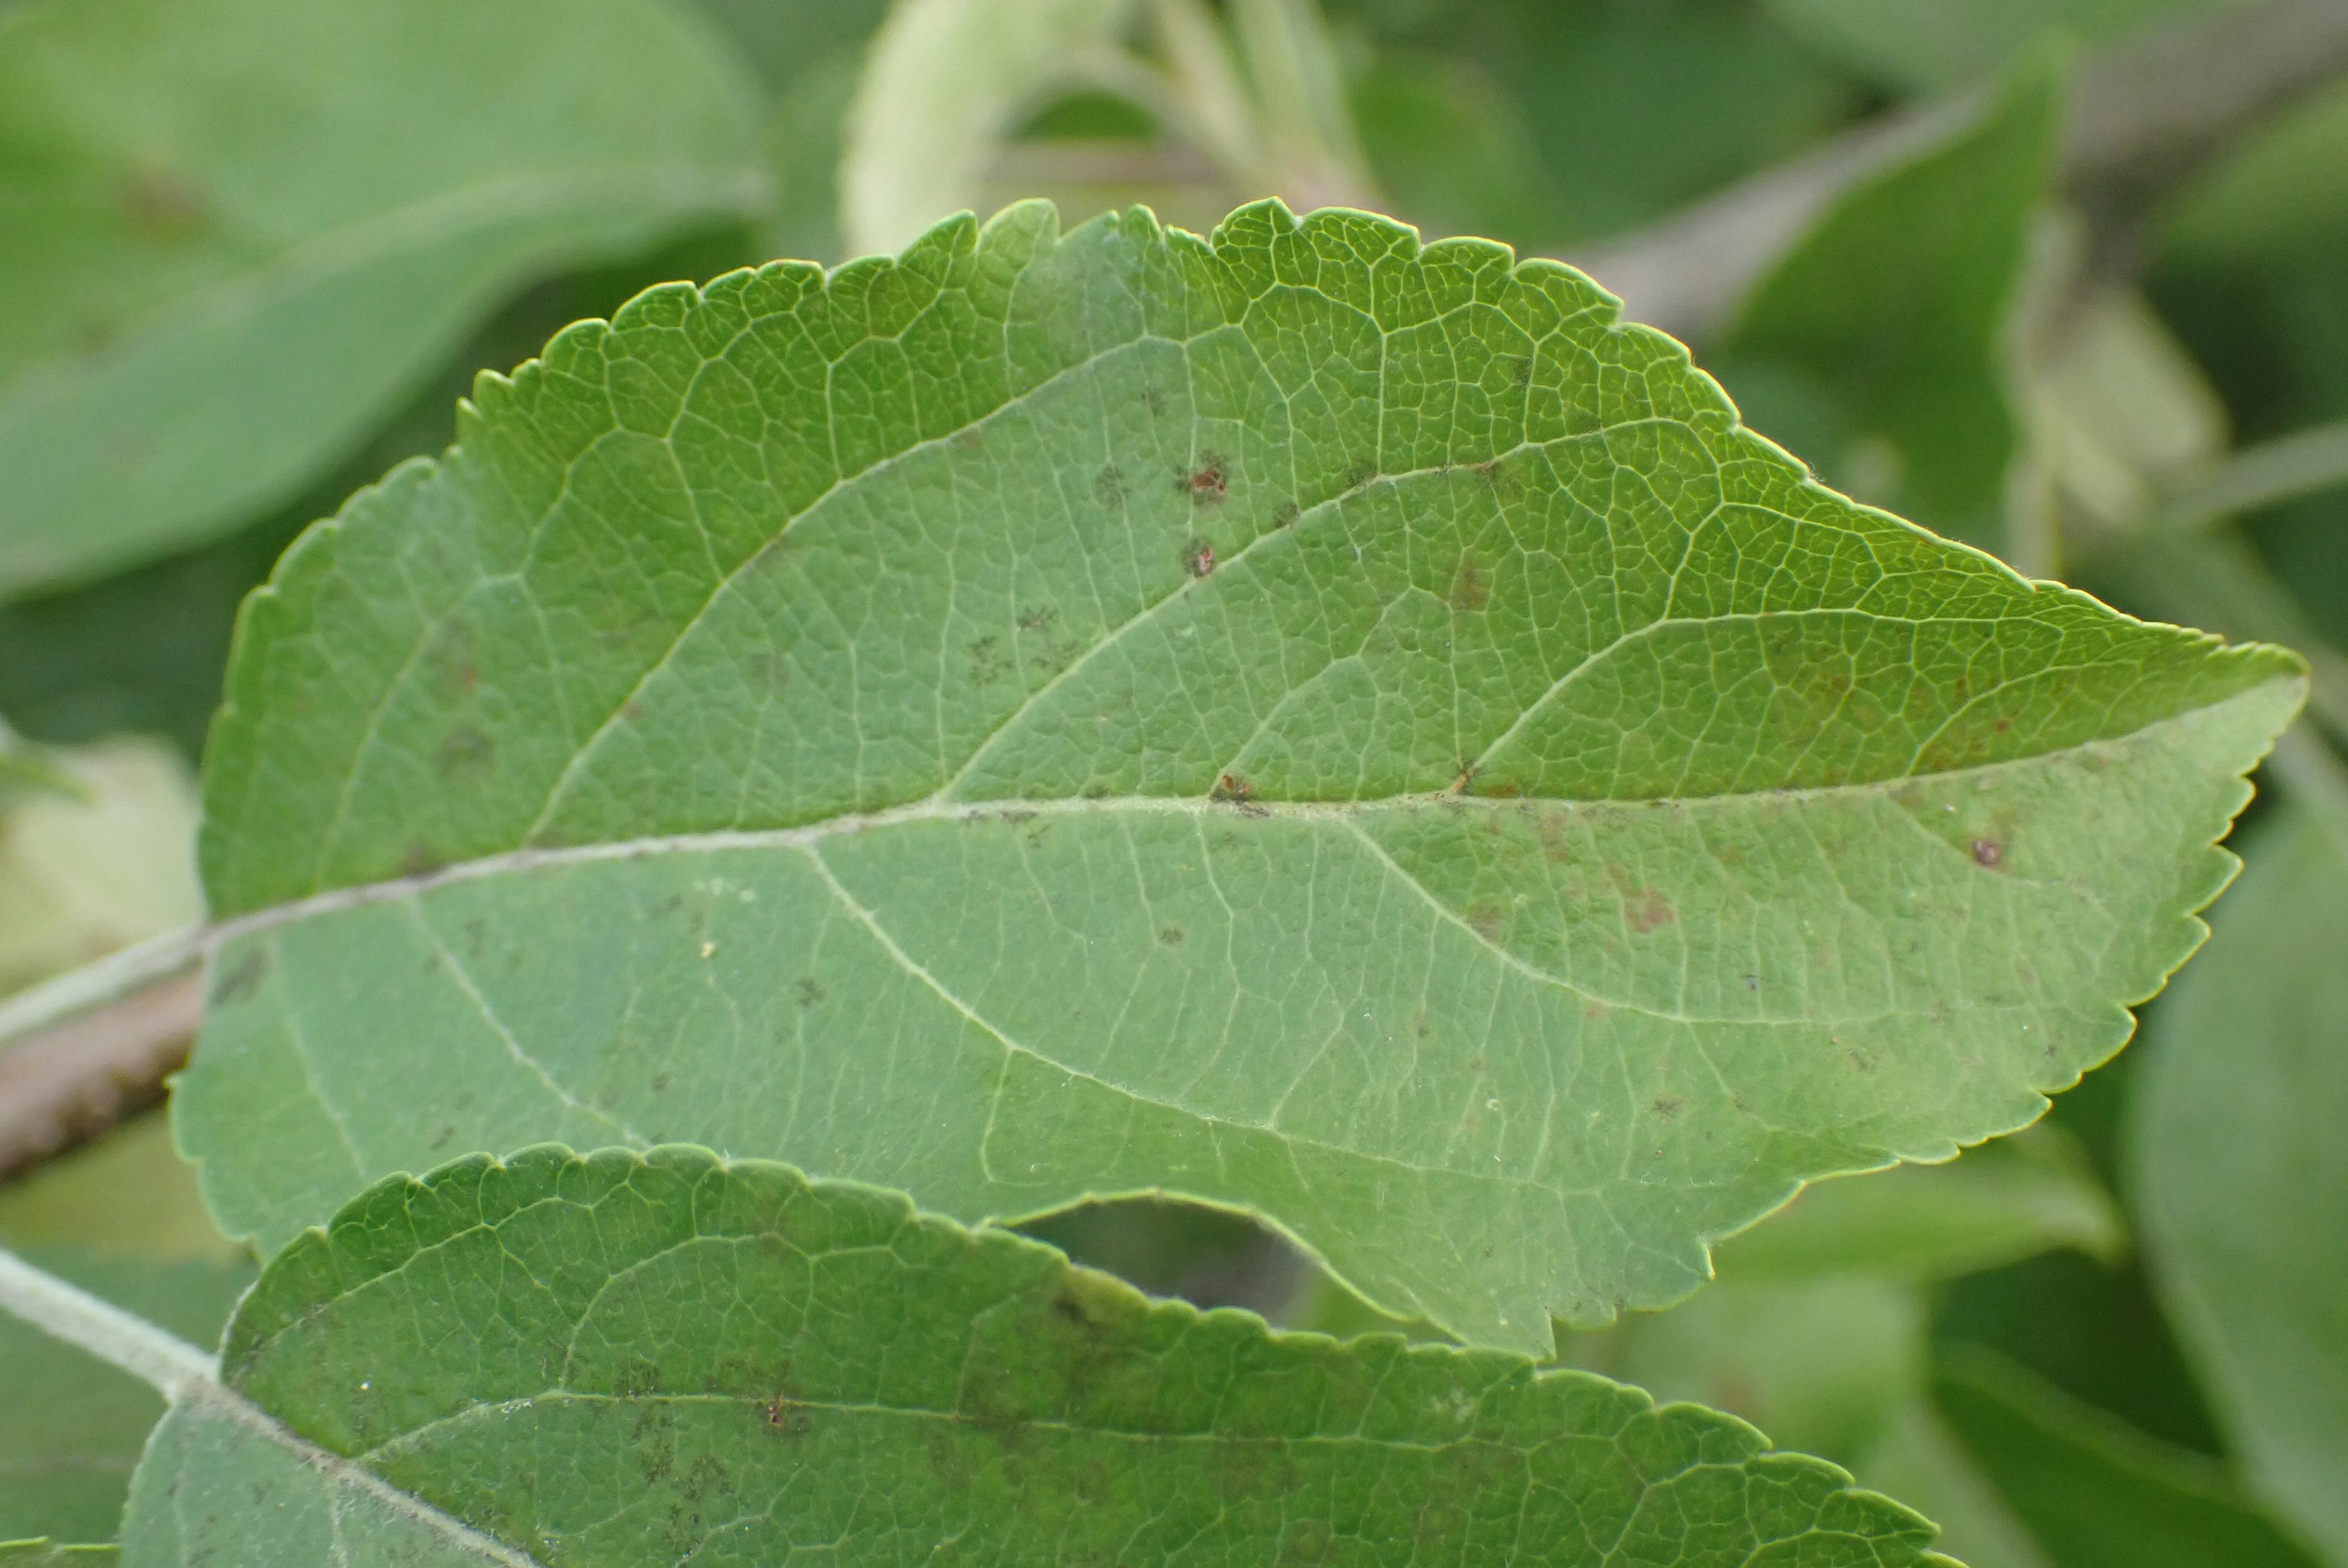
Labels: scab